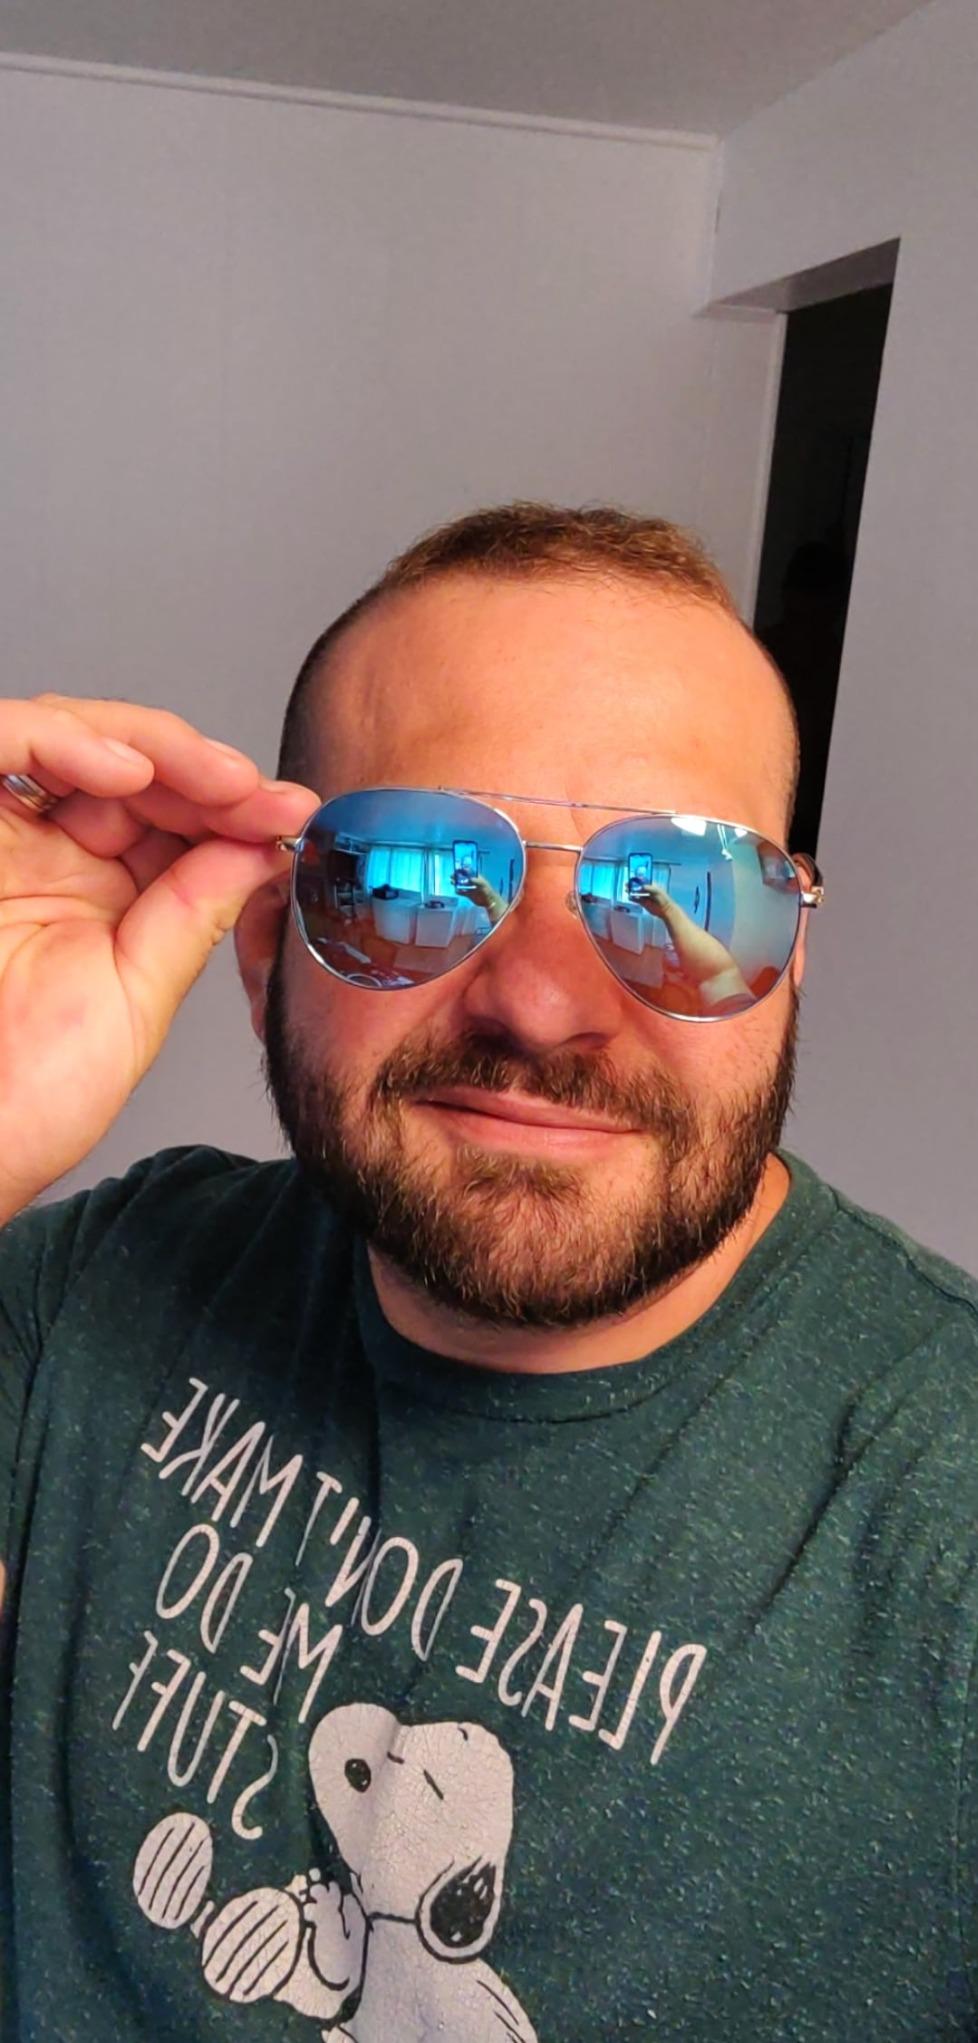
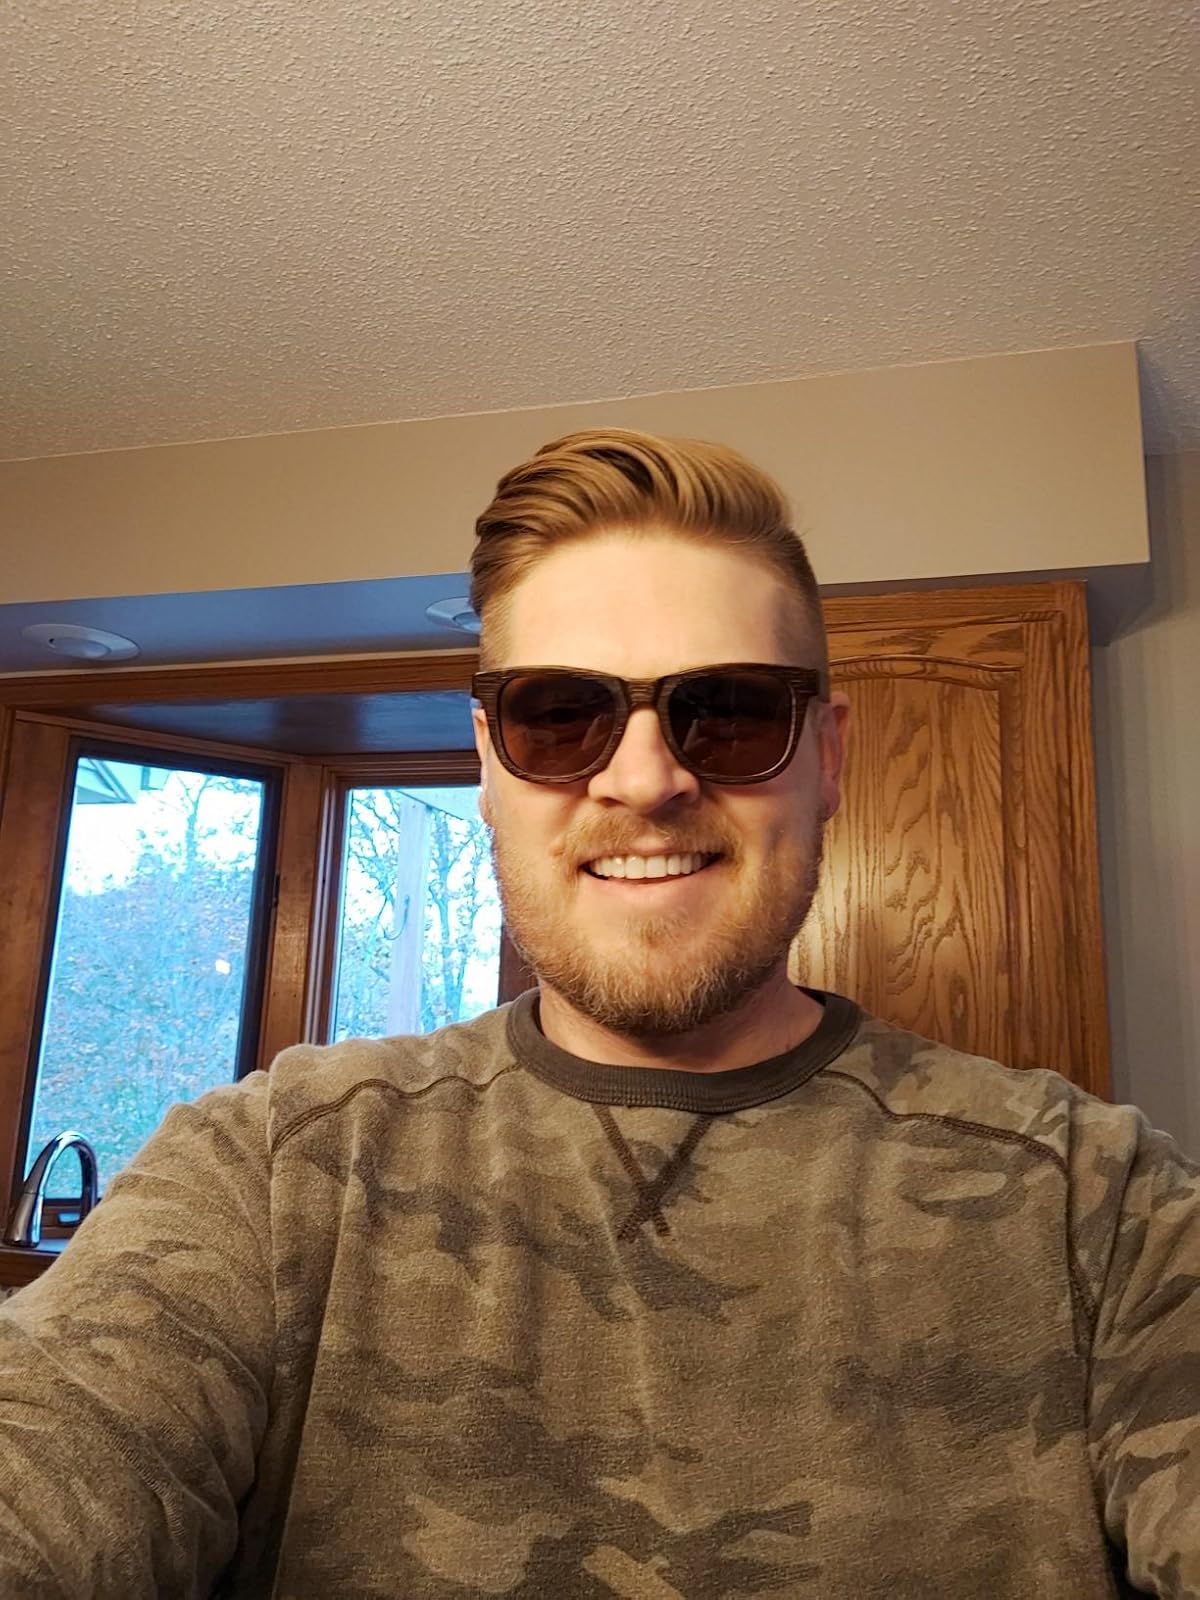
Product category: accessories_sunglasses
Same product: no